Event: Nepal Earthquake
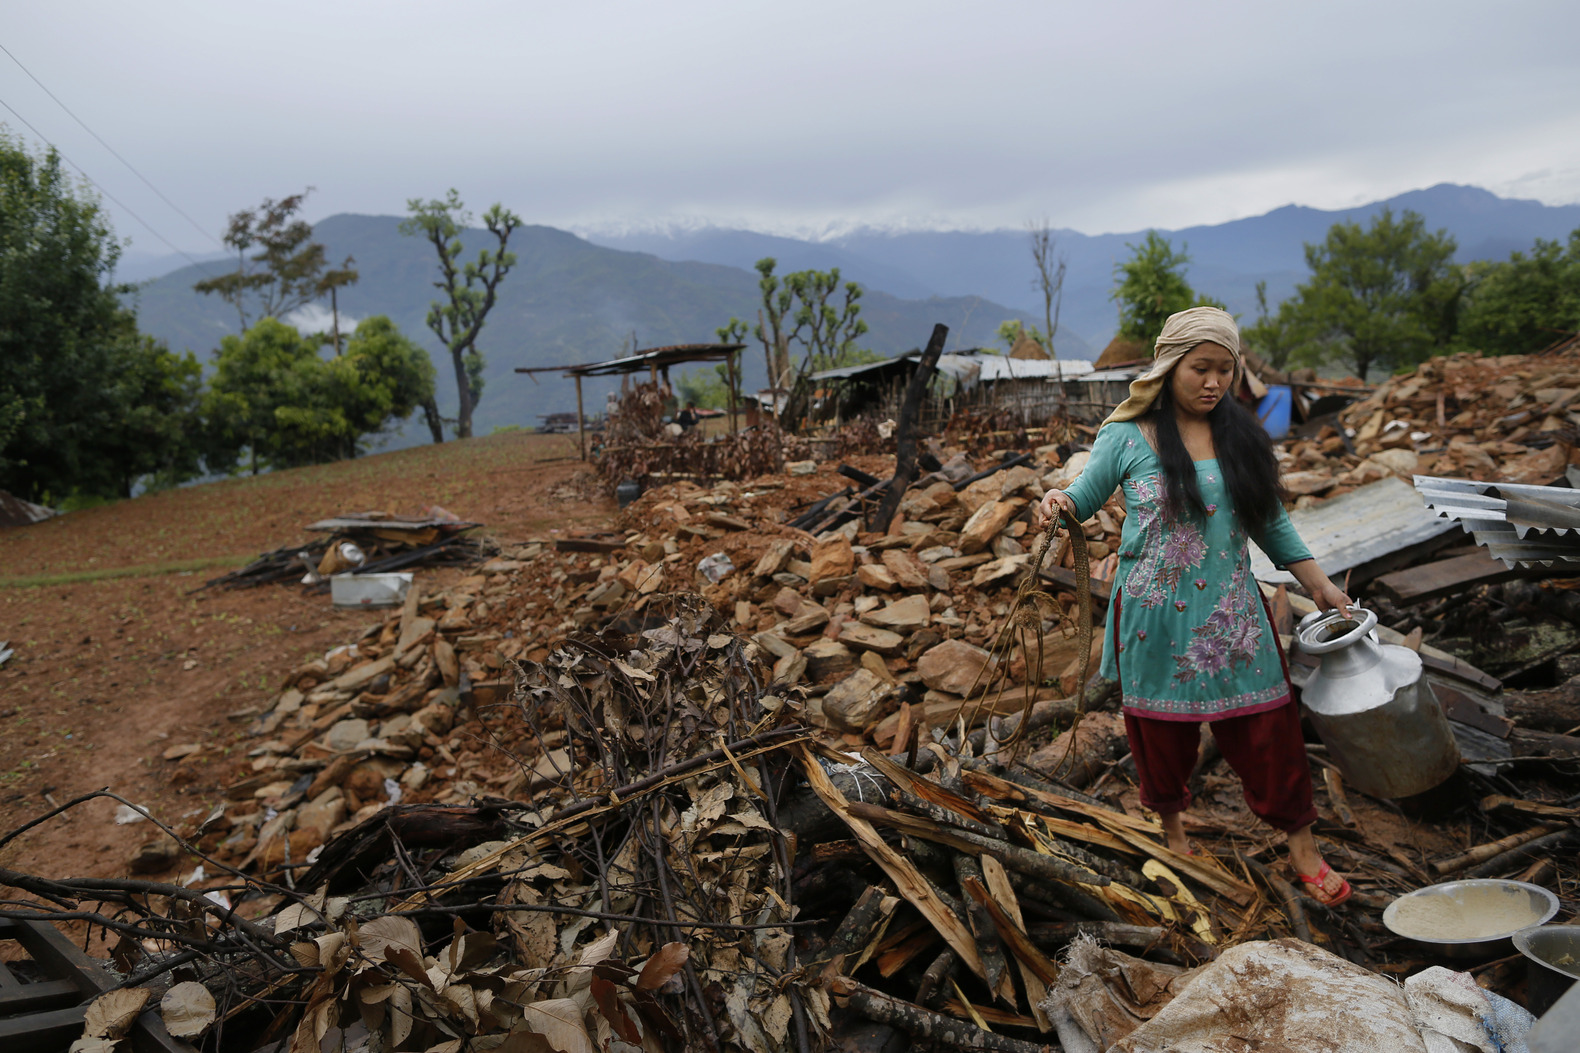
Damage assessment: damage